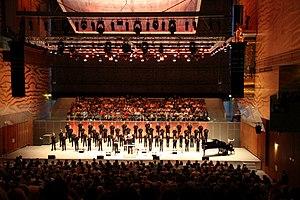
Les Petits Chanteurs de Sainte-Croix de Neuilly - The Paris Boys Choir - en concert à la Casa da Música.
La Casa da Música est une salle de spectacle de la ville de Porto, au Portugal qui héberge ses trois orchestres Orquestra Nacional do Porto, Orquestra Barroca et Remix Ensemble.